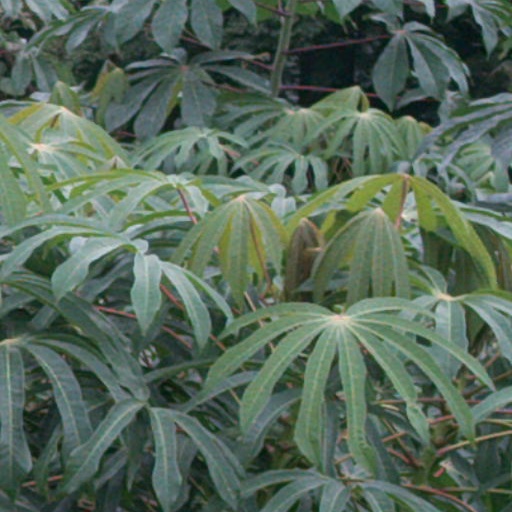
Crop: cassava